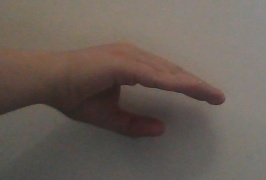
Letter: jeem